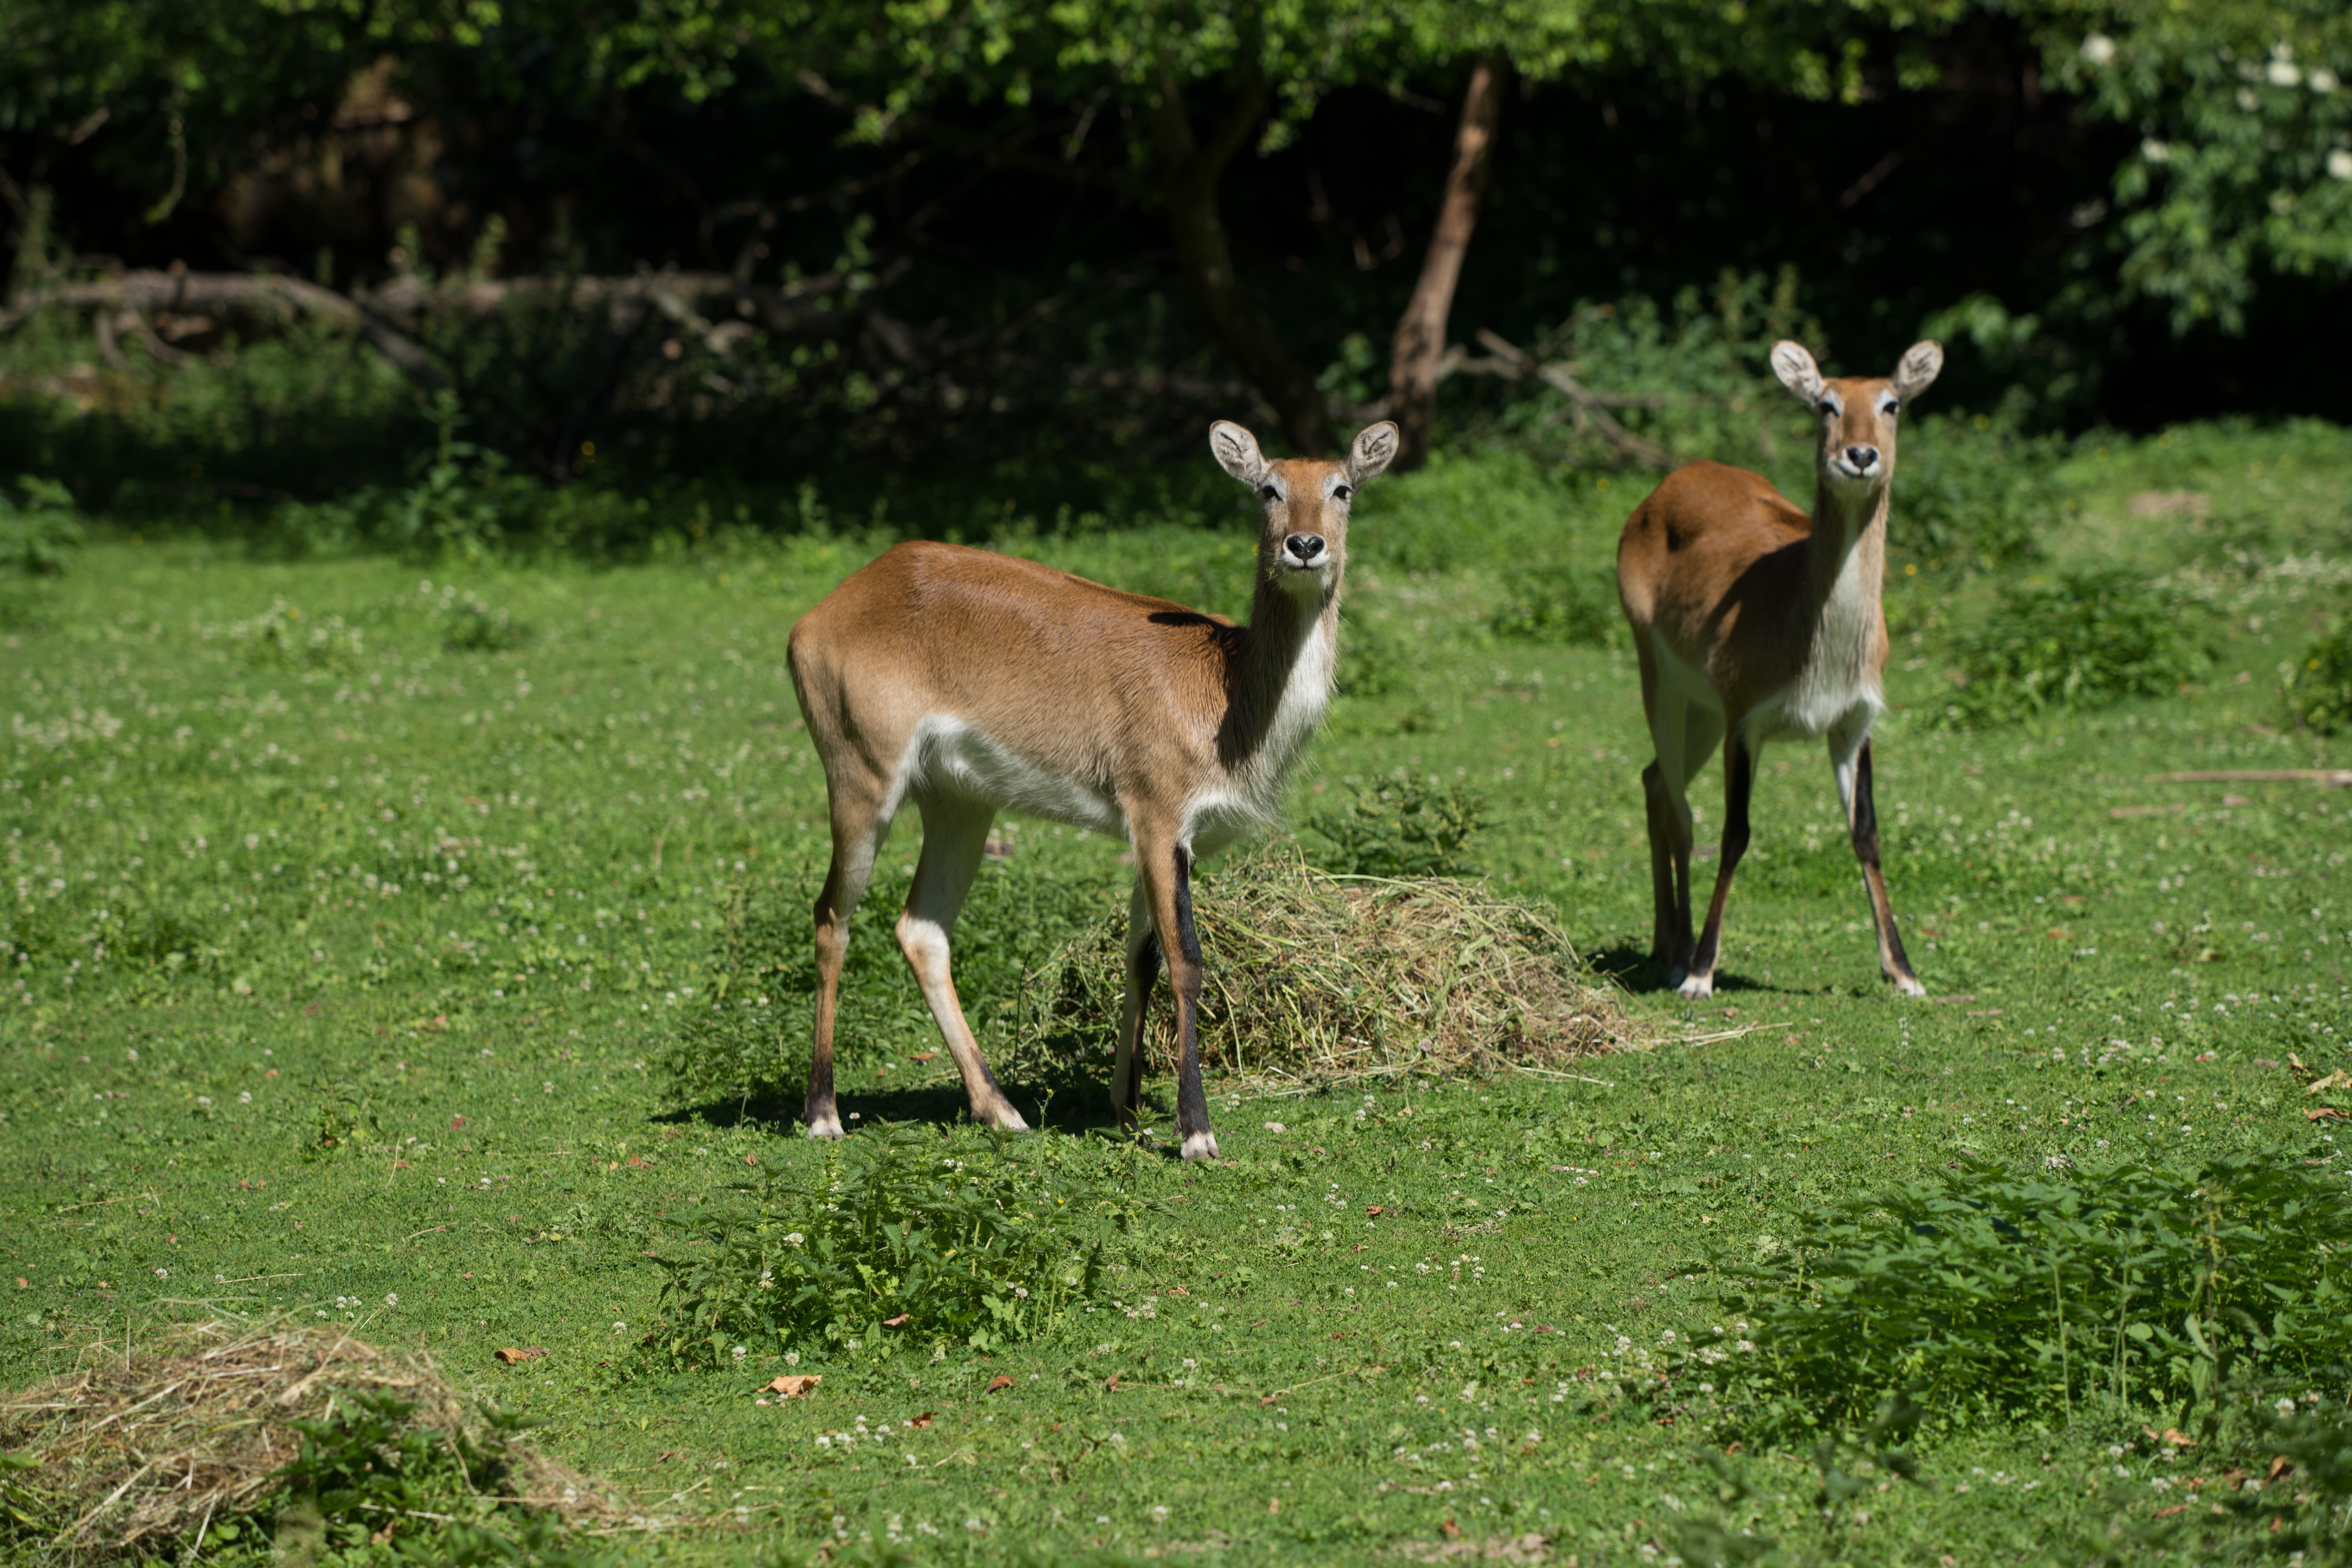
nature, forest, plant, meadow, summer, wildlife, wild, deer, mammal, fauna, antelope, pointed flower, gazelle, grassland, vertebrate, impala, roe deer, scheu, white tailed deer, springbok, pronghorn